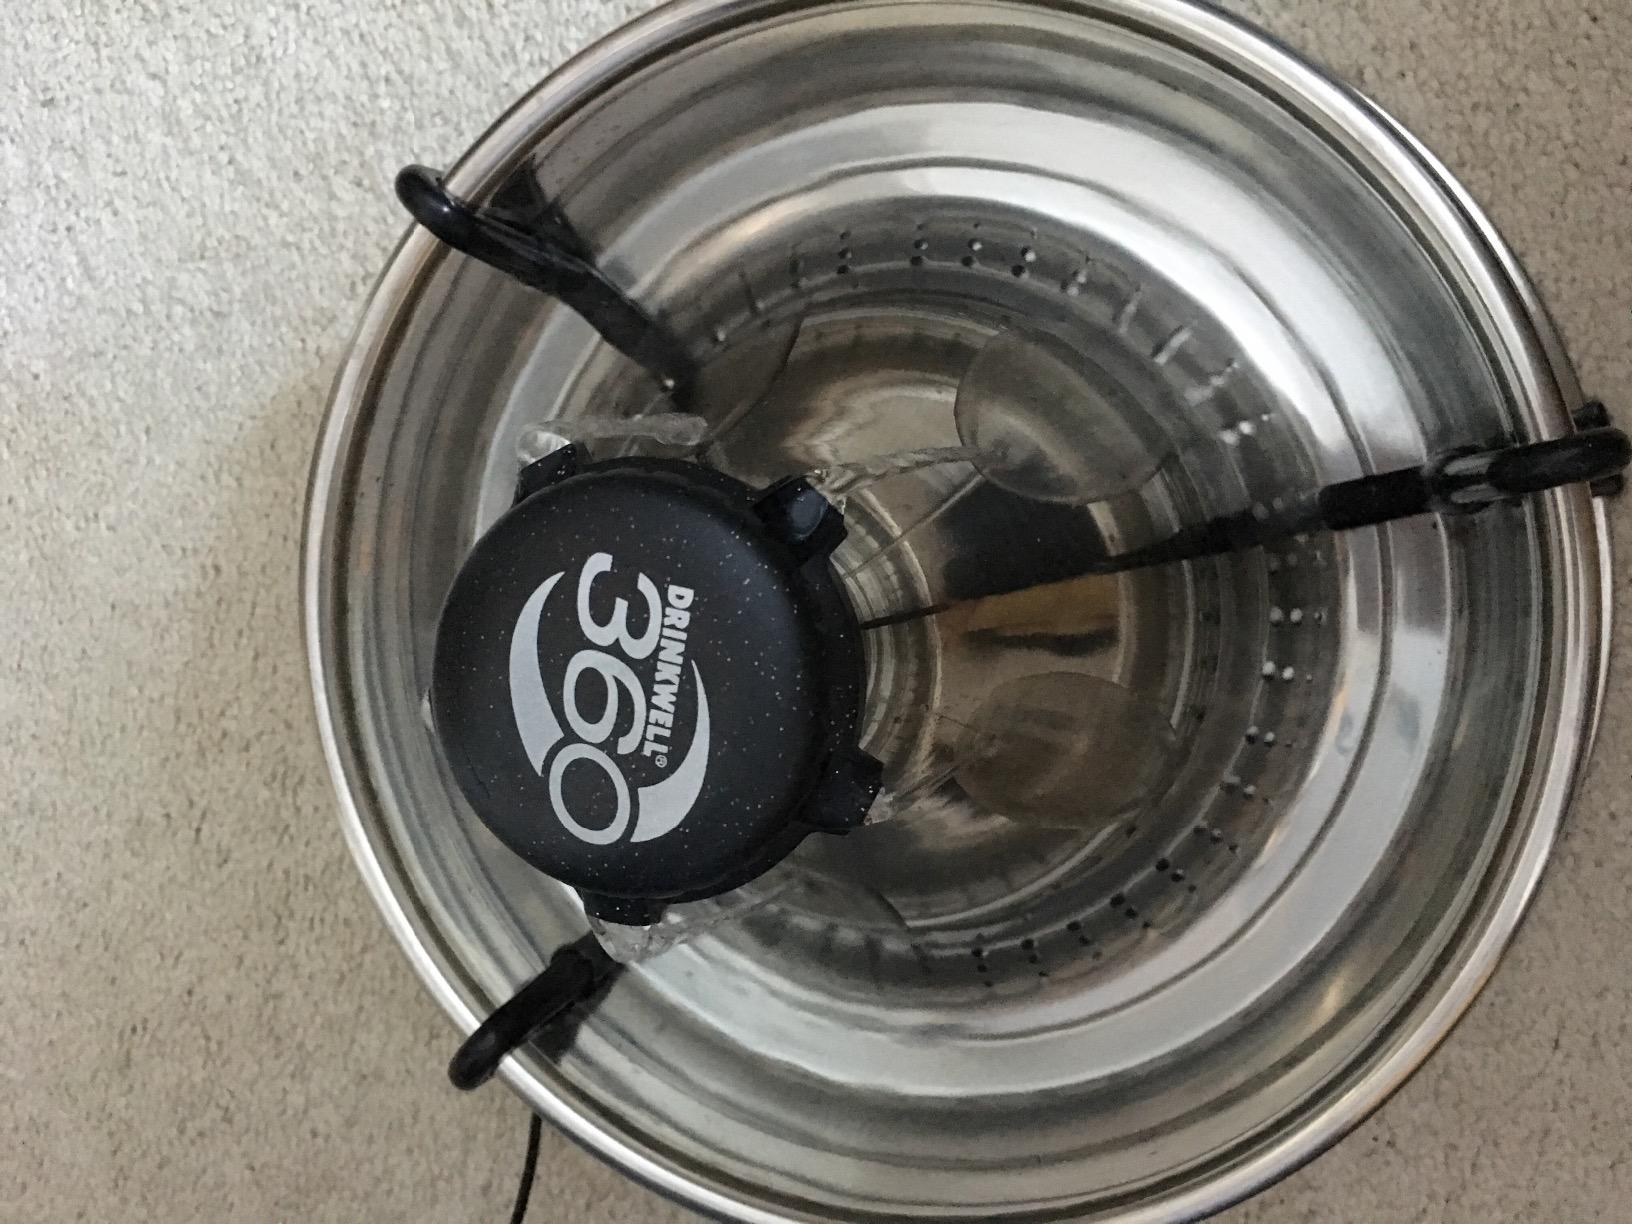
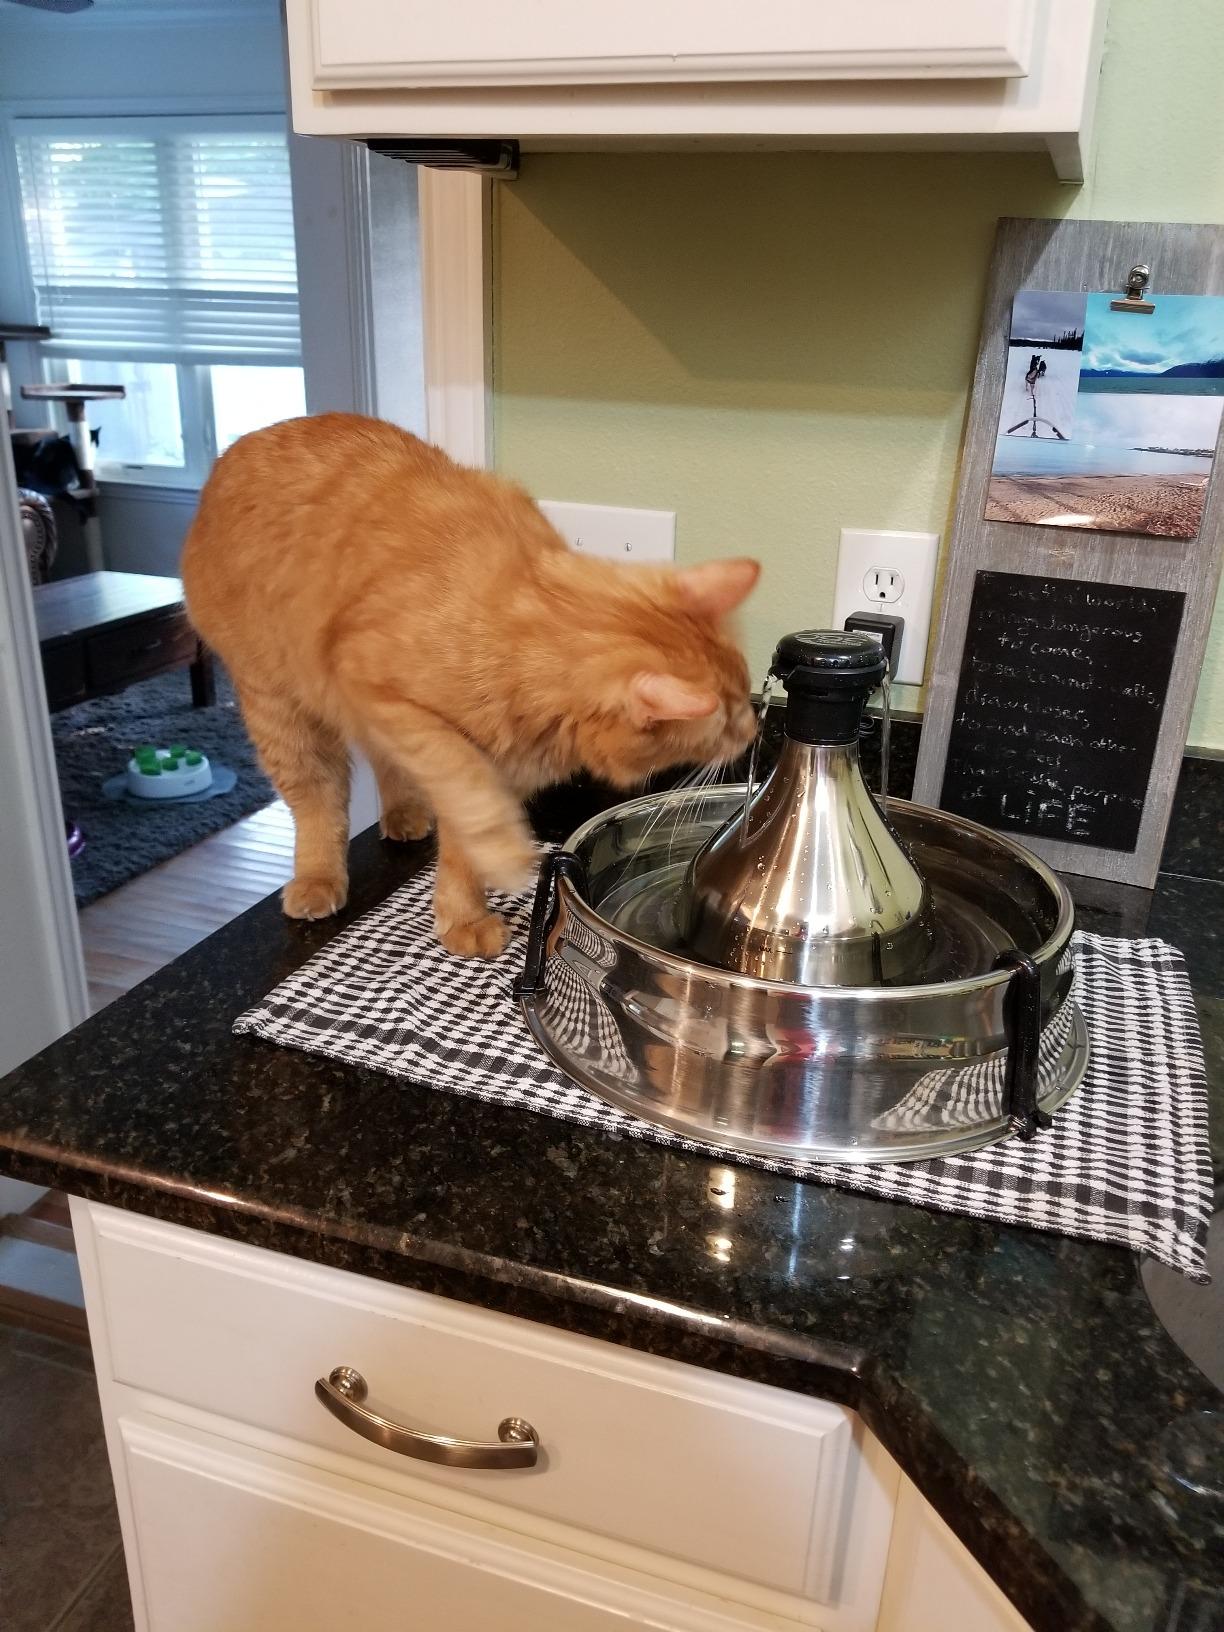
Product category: items_bowl
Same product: yes